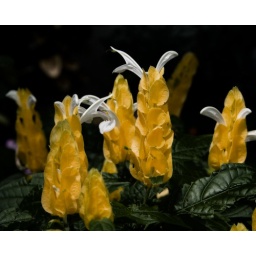
there were a lot of cool flowers in the butterfly conservatory. i applied my own rendition of a quasi-orton effect.